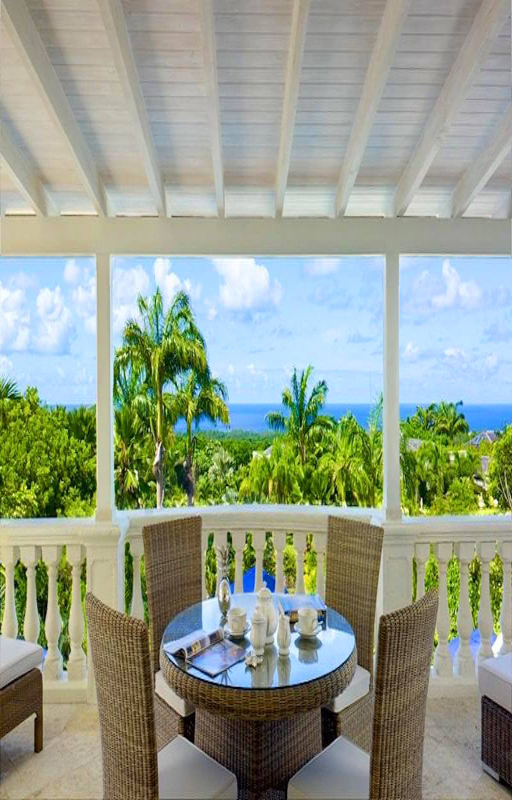
from the patio you can enjoy ocean views